Harishchandragad

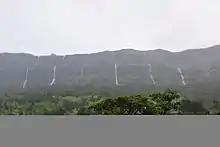
Five waterfall which recognize Pachnai

There is another way to reach Harischandragad is from Pachnai village, a village you can reach by buses or private vehicles. Buses coming from Rajur, Akole or from Kotul. From Kotul the distance is 25 km with buses going every hour towards Pachnai & Kothale. From kothale pachnai is 5 km away, you can reach there by local transport. Harischandragad is 3 km away from Pachnai. To reach Harischandragad you need to go by foot. On this way there is a small pond of pure natural water available at that pond. The history of that pond is that some years ago this pond provided water for all cowboys who came from the nearest villages. Pachnai is surrounded by mountain and in monsoon you can get visual of five falls from base.